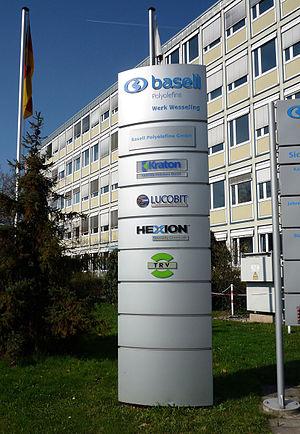
LyondellBasell est une multinationale américaine dont le siège se trouve à Houston, Texas, dans la LyondellBasell Tower. Elle se spécialise dans la pétrochimie.